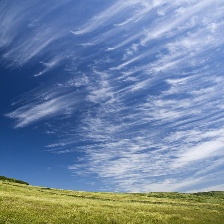
Cloud type: Cirrus